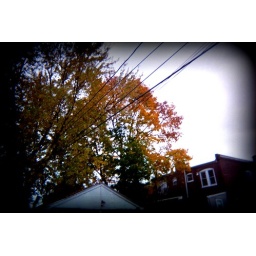
i liked how this tree sat so high over this house and how many colors are mixed in it.